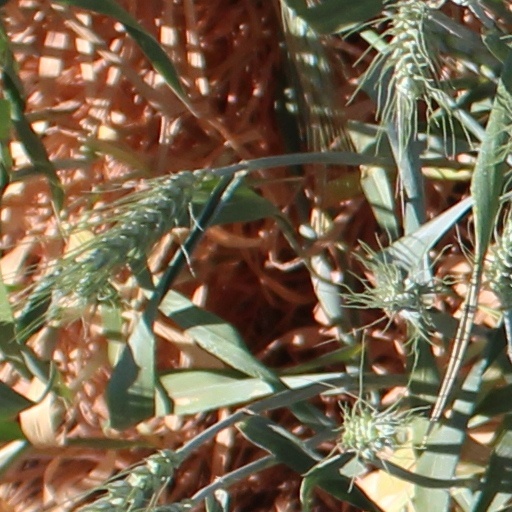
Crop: wheat